Exeter

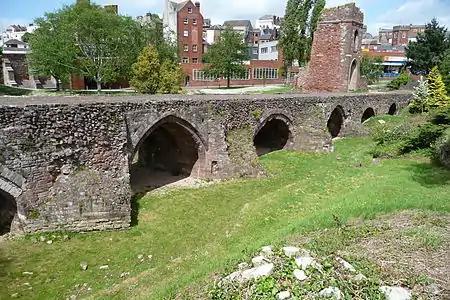
Remains of the medieval Exe Bridge, built around 1200

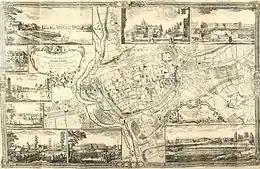
John Rocque's 1744 map of Exeter

The city held a weekly market for the benefit of its citizens from at least 1213, and by 1281 Exeter was the only town in the south-west to have three market days per week. There are also records of seven annual fairs, the earliest of which dates from 1130, and all of which continued until at least the early 16th century.